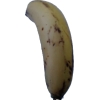
Label: banana